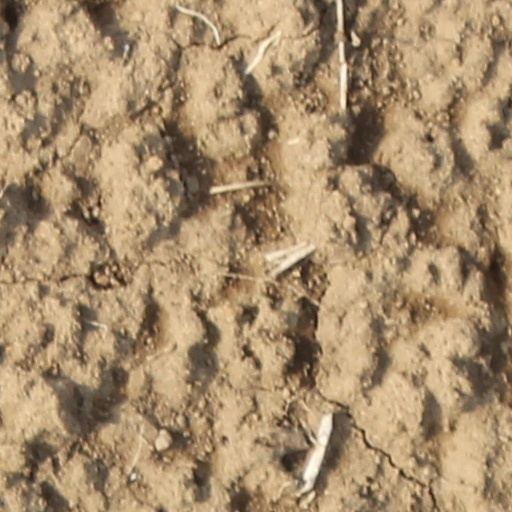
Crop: wheat